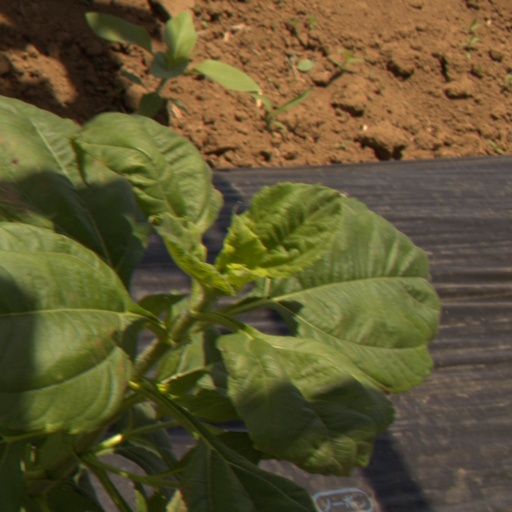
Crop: Jerusalem artichoke